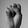
ASL letter: S